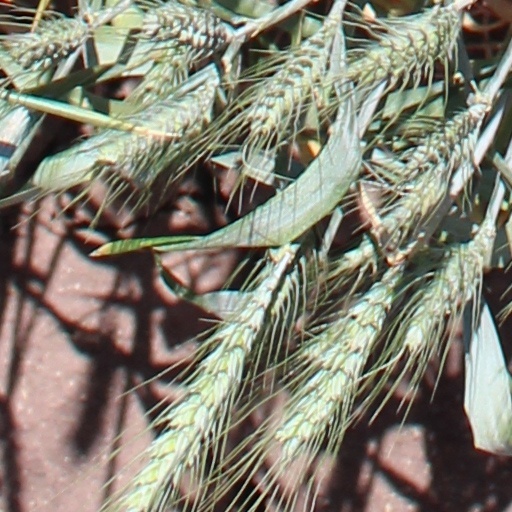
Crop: wheat